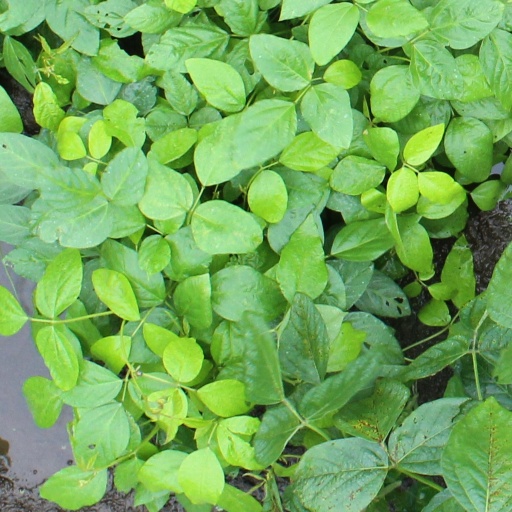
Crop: soybean